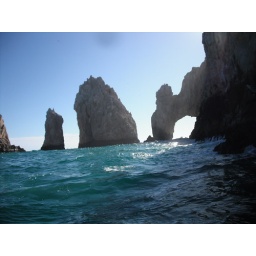
The rocks at Land's End during a glass bottom boat tour on our first full day in Cabo (12/31/09)